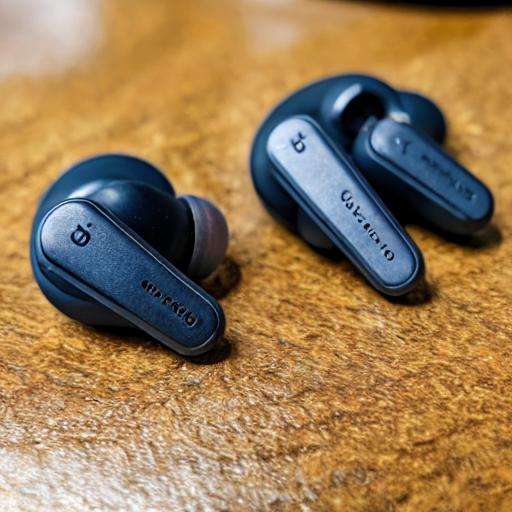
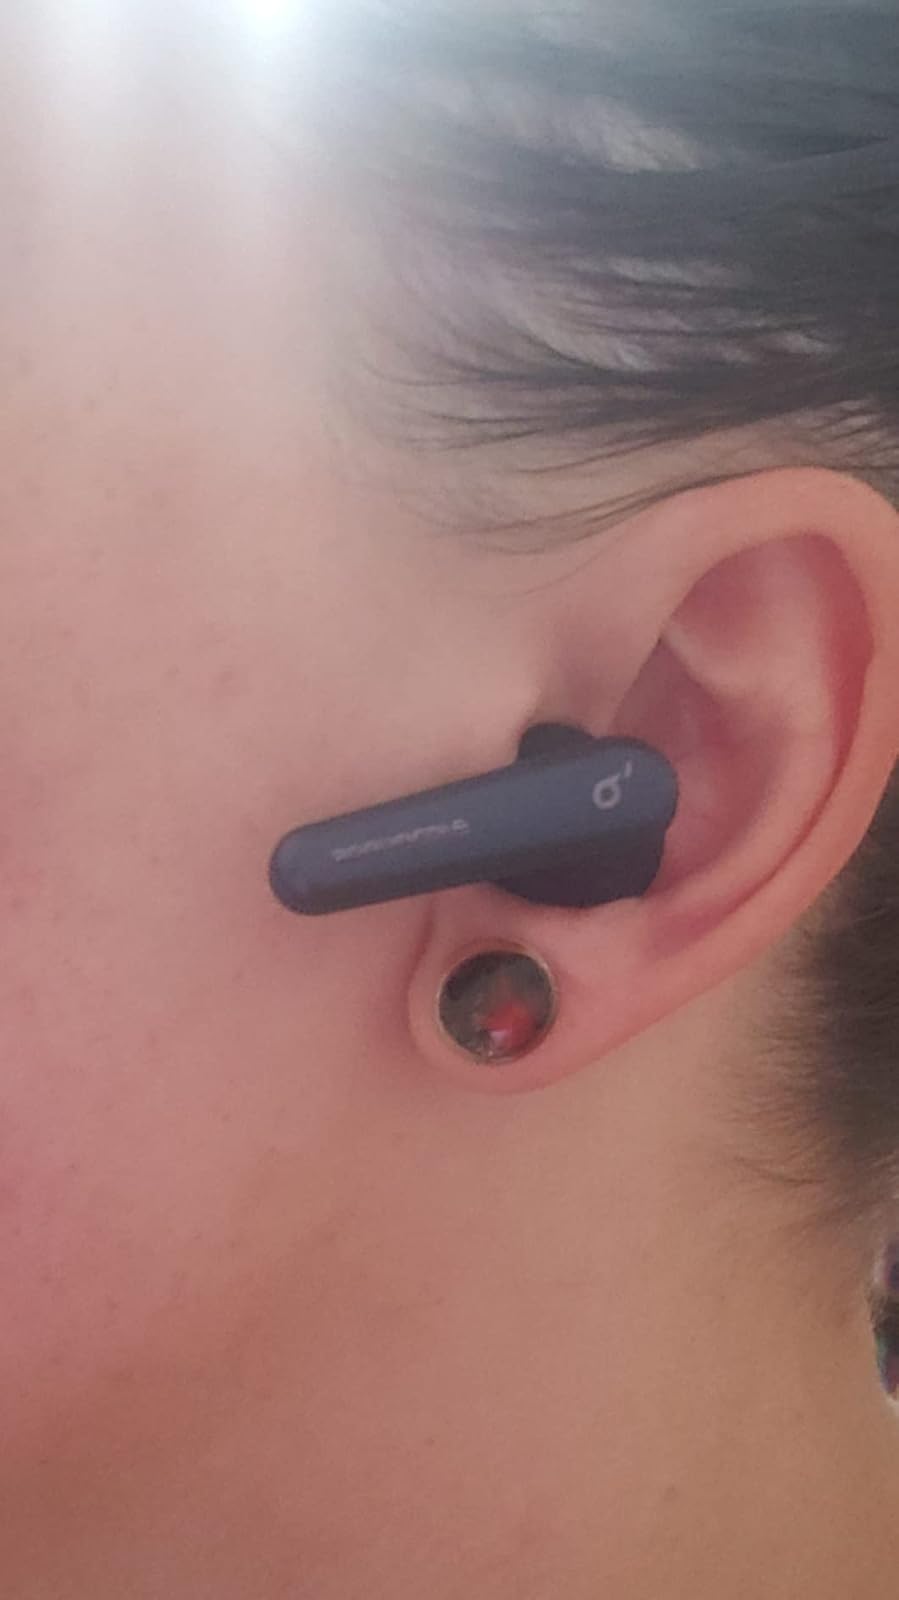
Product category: earbuds
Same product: no